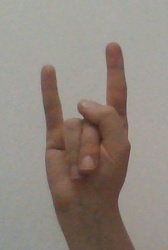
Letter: la